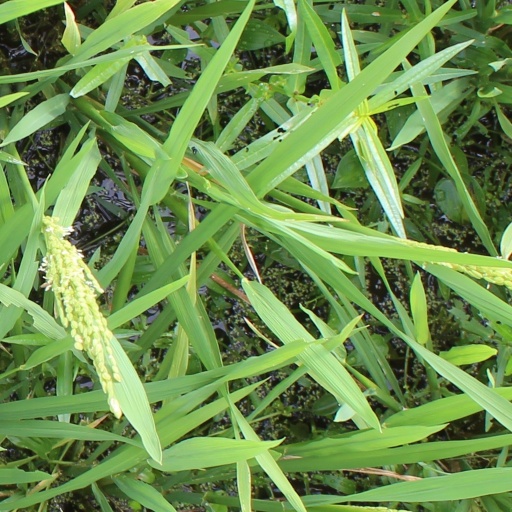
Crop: rice